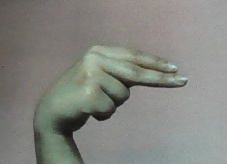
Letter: ain